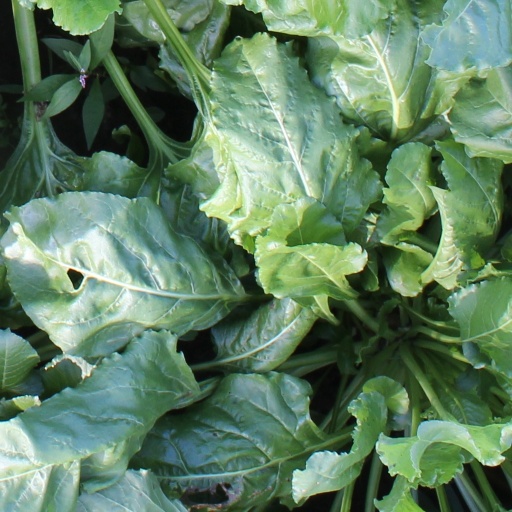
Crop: sugar beet